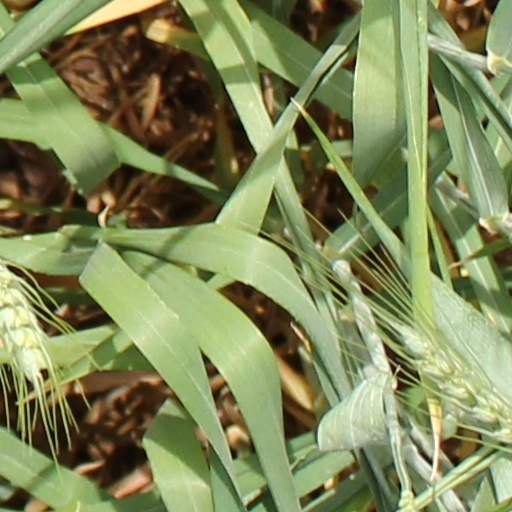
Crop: wheat